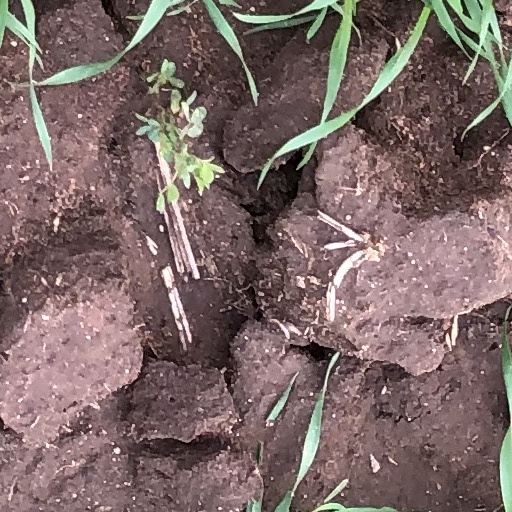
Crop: wheat